History of the Jews in Livorno

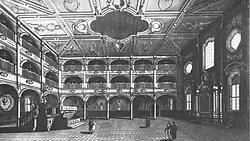
Interior of the old Synagogue of Livorno ("Tempio Maggiore") in the 19th century

The history of the Jews in Livorno (or ), Italy, has been documented since 1583, when descendants of the late 15th-century and early 16th-century expulsions from Spain and Portugal settled in the city. They were settled initially by Sephardic Jews from Pisa. The Jewish community of Livorno, although the youngest among the historic Jewish communities of Italy, was for some time the foremost: its members achieved political rights and wealth, and contributed to scholarship in the thriving port city. Numerous Jewish schools and welfare institutions were established.